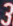
Number: 3